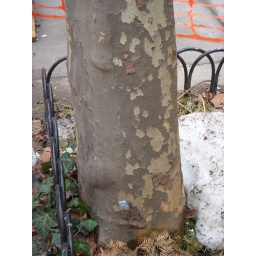
A tree covered by street works protection